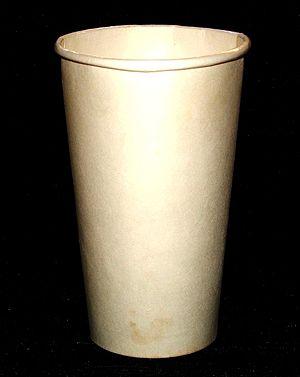
Un gobelet est un récipient à boire, plus haut que large, sans anse et généralement sans pied. Il peut être en verre, en faïence, en plastique, en métal, en porcelaine, en cristal, etc. Le mot désigne également le récipient utilisé pour lancer les dés dans certains jeux ou par les prestidigitateurs.
Le gobelet jetable est un gobelet qui est destiné à être jeté ou détruit après son unique utilisation. Il peut être fait de carton ou de matière plastique.
Un gobelet en carton est un récipient à boire jetable, de la taille d'un verre, fabriqué à partir de carton. La surface intérieure du gobelet est souvent recouverte d'une couche plastifiée ou cirée permettant de le rendre étanche.